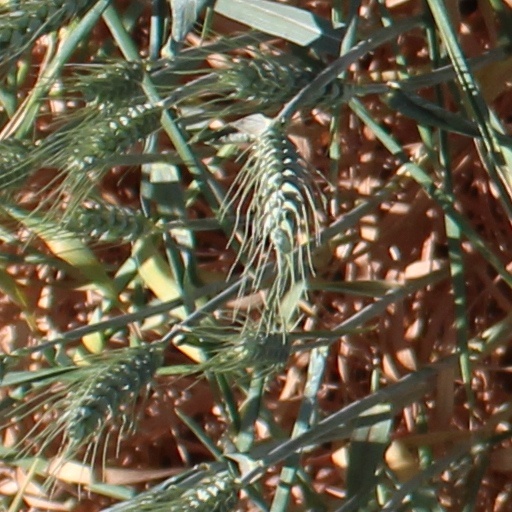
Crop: wheat